Sinornithoides

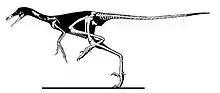
Skeletal restoration

In 1988, a Chinese-Canadian expedition discovered the remains of a small theropod near Huamuxiao, in the Ordos Basin of Inner Mongolia. "Sinornithoides youngi", the type species, was named and described in 1993/1994 by Dale Russell and Dong Zhiming based on this fossil specimen from the Lower Cretaceous Ejinhoro Formation. The generic name is derived from Latin "Sinae", "Chinese", and Greek ὄρνις, "ornis", "bird", en ~ειδής, "~eides", a suffix meaning "~like", in reference to the bird-like build. The specific name honours Yang Zhongjian.